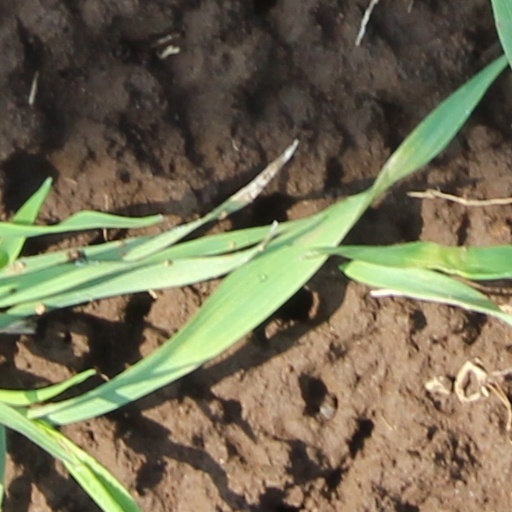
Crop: wheat